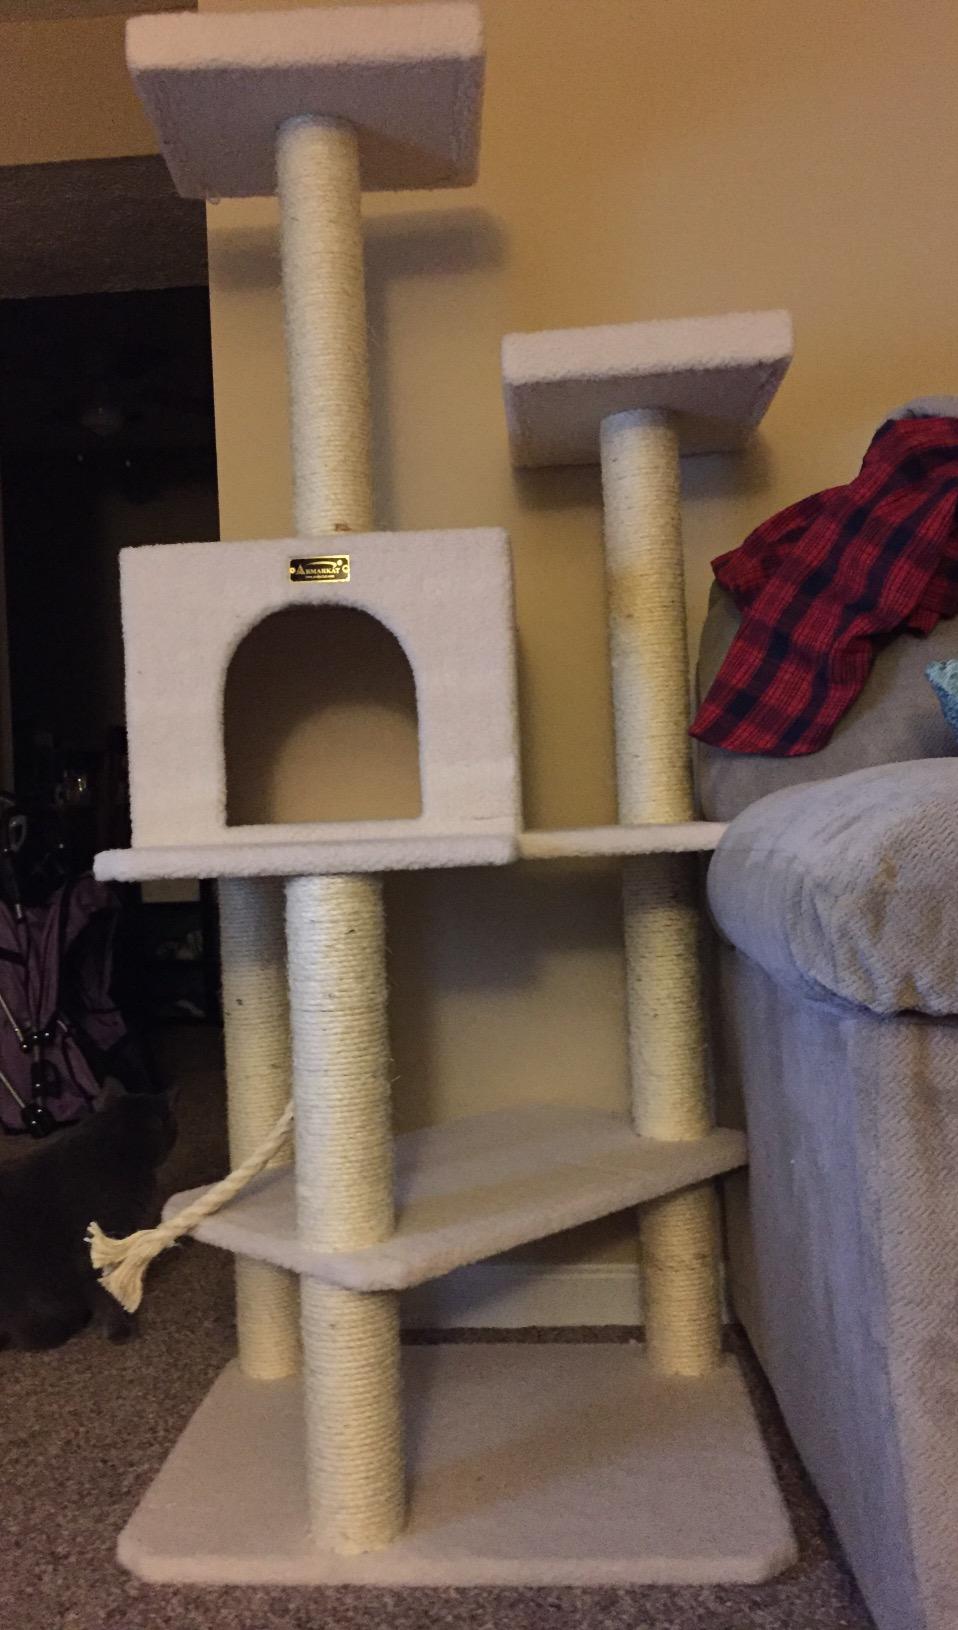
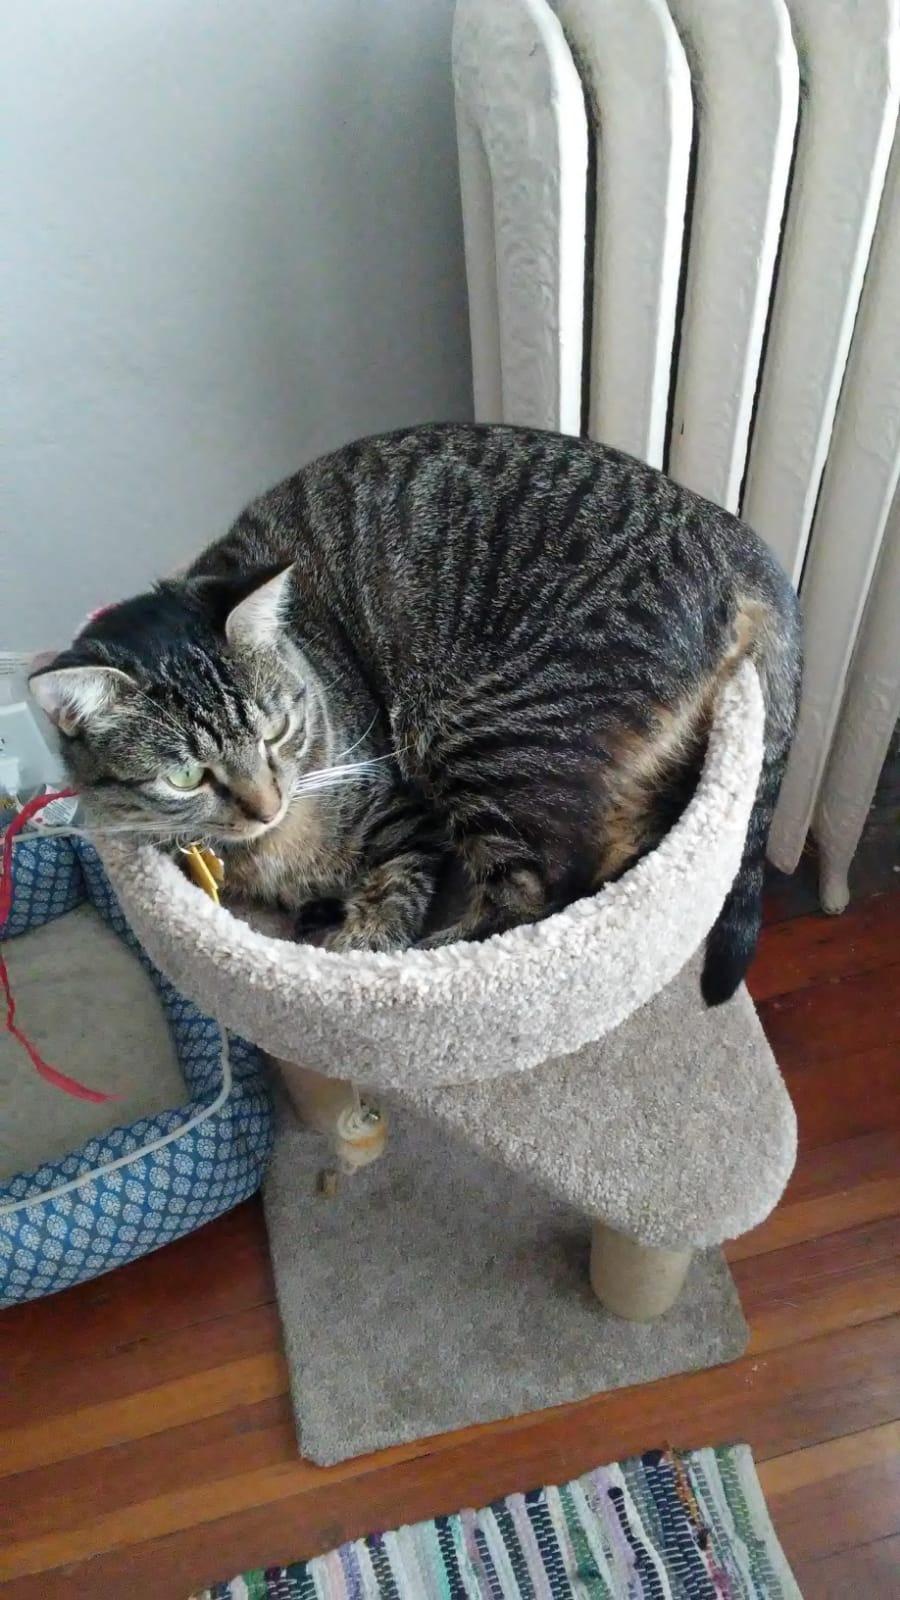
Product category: items_cat tree
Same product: no